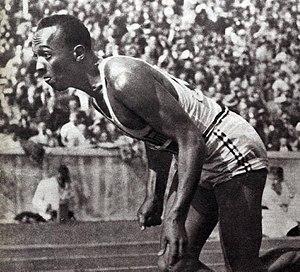
Jesse Owens à Berlin, JO de 1936.
James Cleveland Owens dit Jesse Owens est un athlète américain considéré comme le premier sportif noir de renommée internationale, et comme le meilleur sprinteur de l'entre-deux-guerres. Quadruple médaillé d'or lors des Jeux olympiques d'été de 1936 à Berlin, il a par ailleurs amélioré à plusieurs reprises les records du monde du 100 mètres, du 200 mètres et du saut en longueur, discipline dans laquelle sa performance de 8,13 mètres réalisée en 1935 resta inégalée durant plus d'un quart de siècle.
L'épreuve du 200 mètres figure au programme des Jeux olympiques depuis les Jeux de 1900, à Paris. Les femmes participent à cette épreuve depuis les Jeux olympiques de 1948, à Londres.